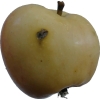
Label: apple